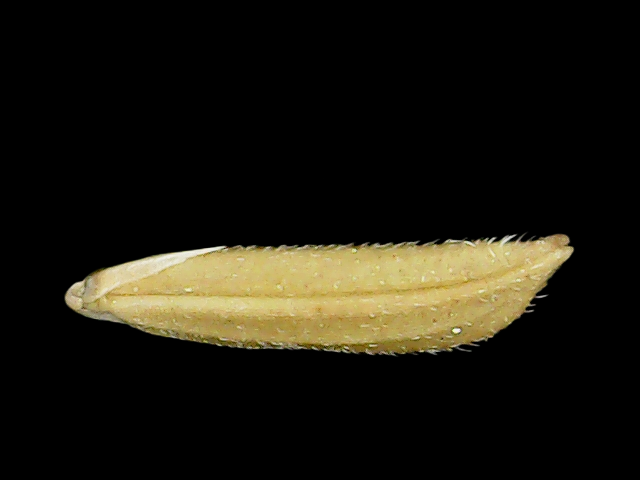
Rice variety: Binadhan20